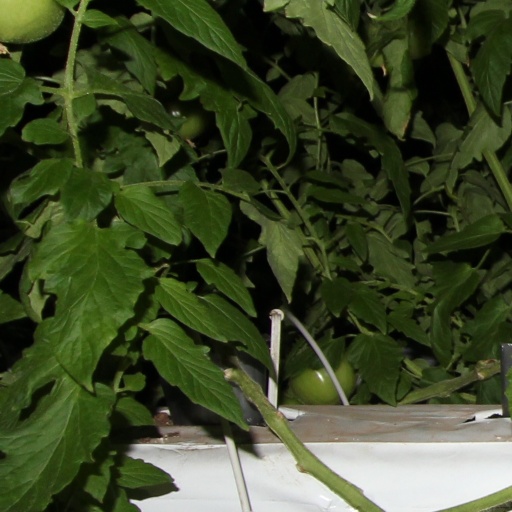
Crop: tomato